Cleveland Street United States Post Office

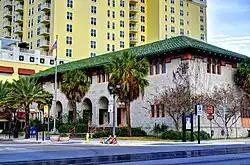

The Cleveland Street United States Post Office, or simply Cleveland Street Post Office, is a historic site in Clearwater, Florida. It is located at 650 Cleveland Street. It was dedicated on October 9, 1933. It was built by the Walt and Sinclair construction firm in a Mediterranean-Revival architecture style. On August 7, 1980, it was added to the U.S. National Register of Historic Places.